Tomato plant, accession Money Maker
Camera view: horizontal (90 deg, fisheye); turntable rotation: 30 degrees
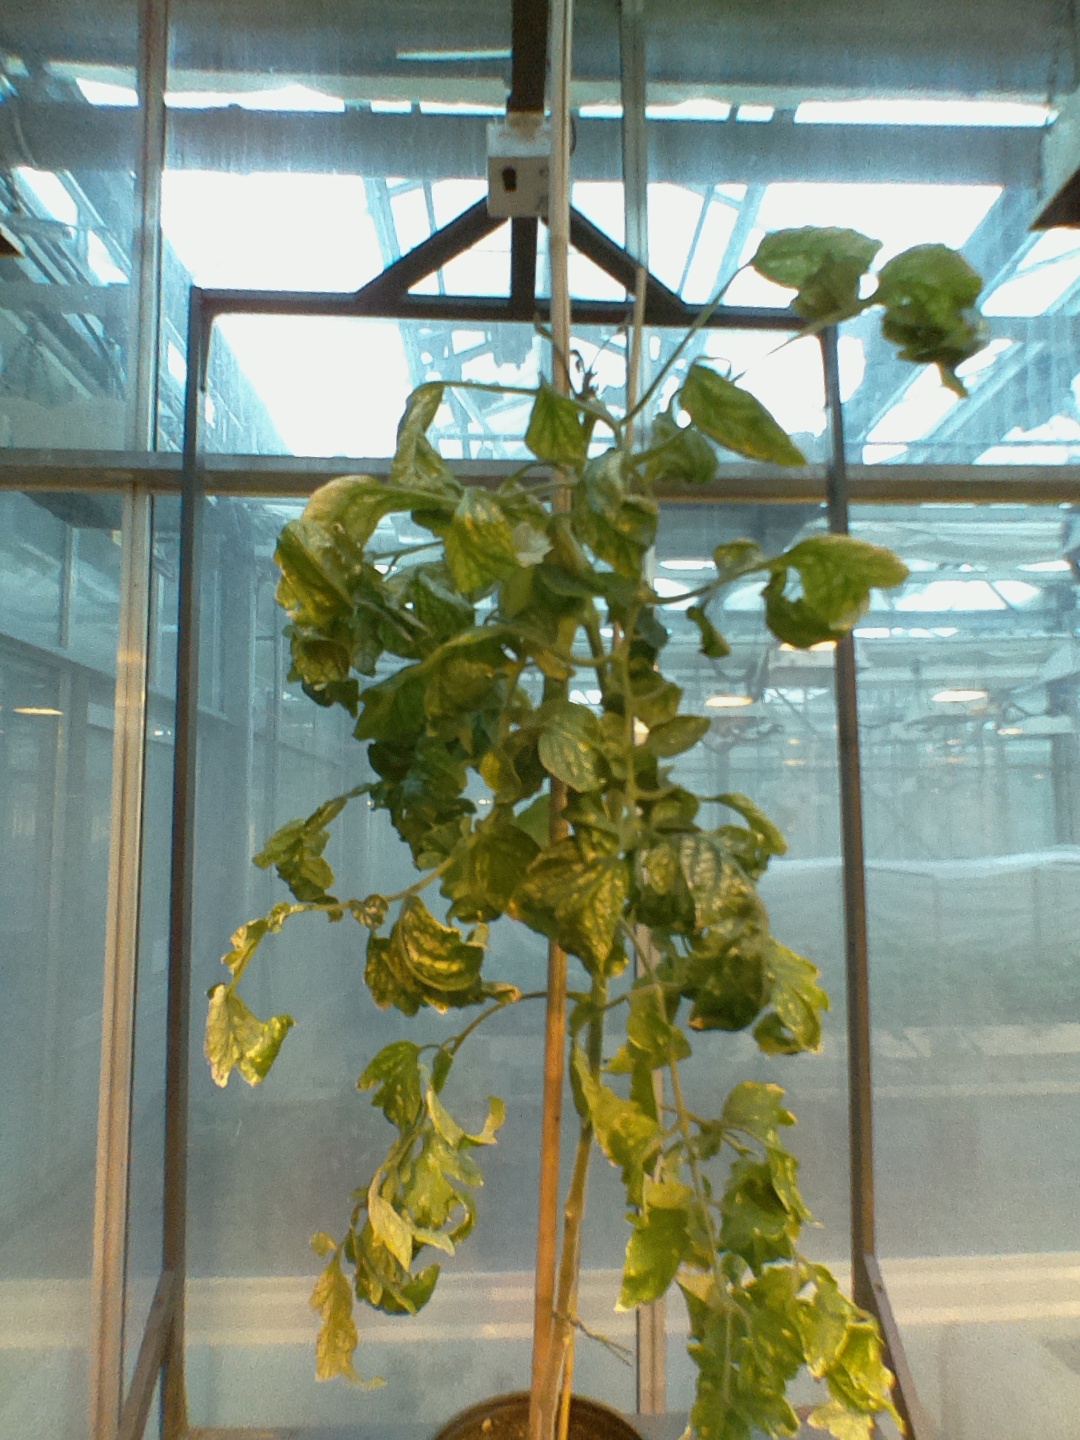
BBCH growth stage 29: 90%-100% Side shoots formed